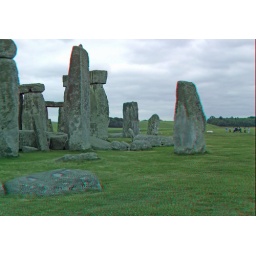
Stonehenge in anaglyph 3D stereo red cyan glasses needed